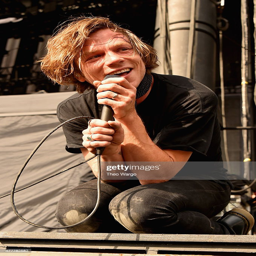
artist performs onstage during day of festival .